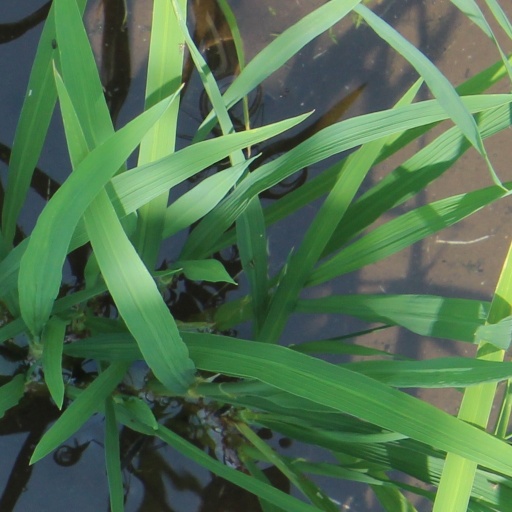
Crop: rice